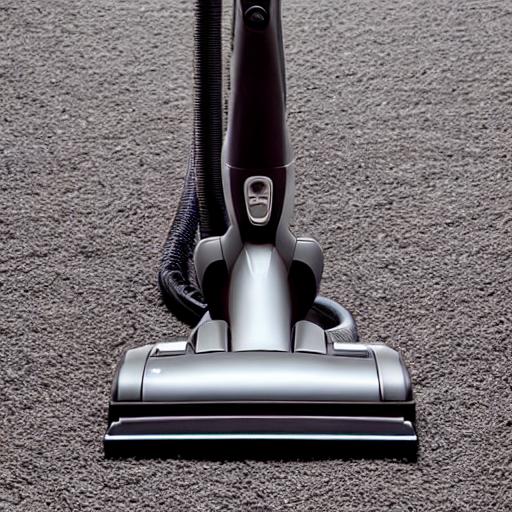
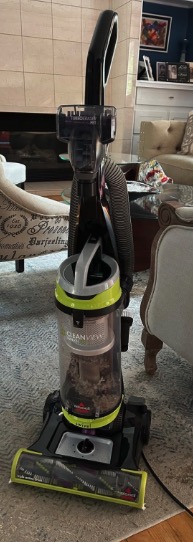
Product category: items_vacuum
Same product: no